Describe the emotion expressed in this image:  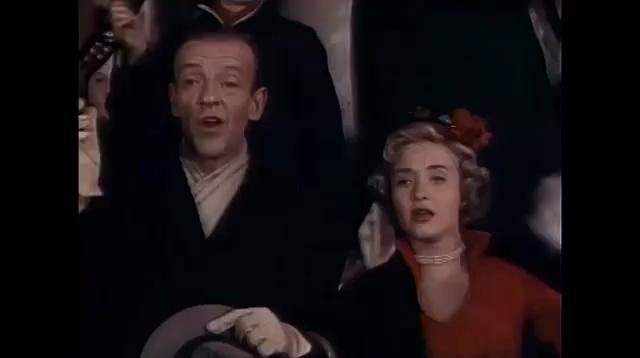
This person displays Pain, valence and arousal with high intensity.